Muromi-san

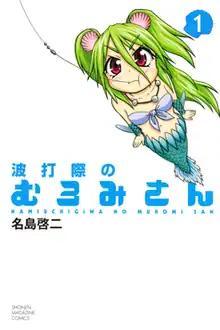
First volume cover, featuring the titular character

is a Japanese manga series written and illustrated by Keiji Najima. It was serialized in Kodansha's manga magazine "Weekly Shōnen Magazine" from January 2009 to May 2014, with its chapters collected in eleven volumes. A 13-episode anime television series adaptation produced by Tatsunoko Production was broadcast from April to June 2013.